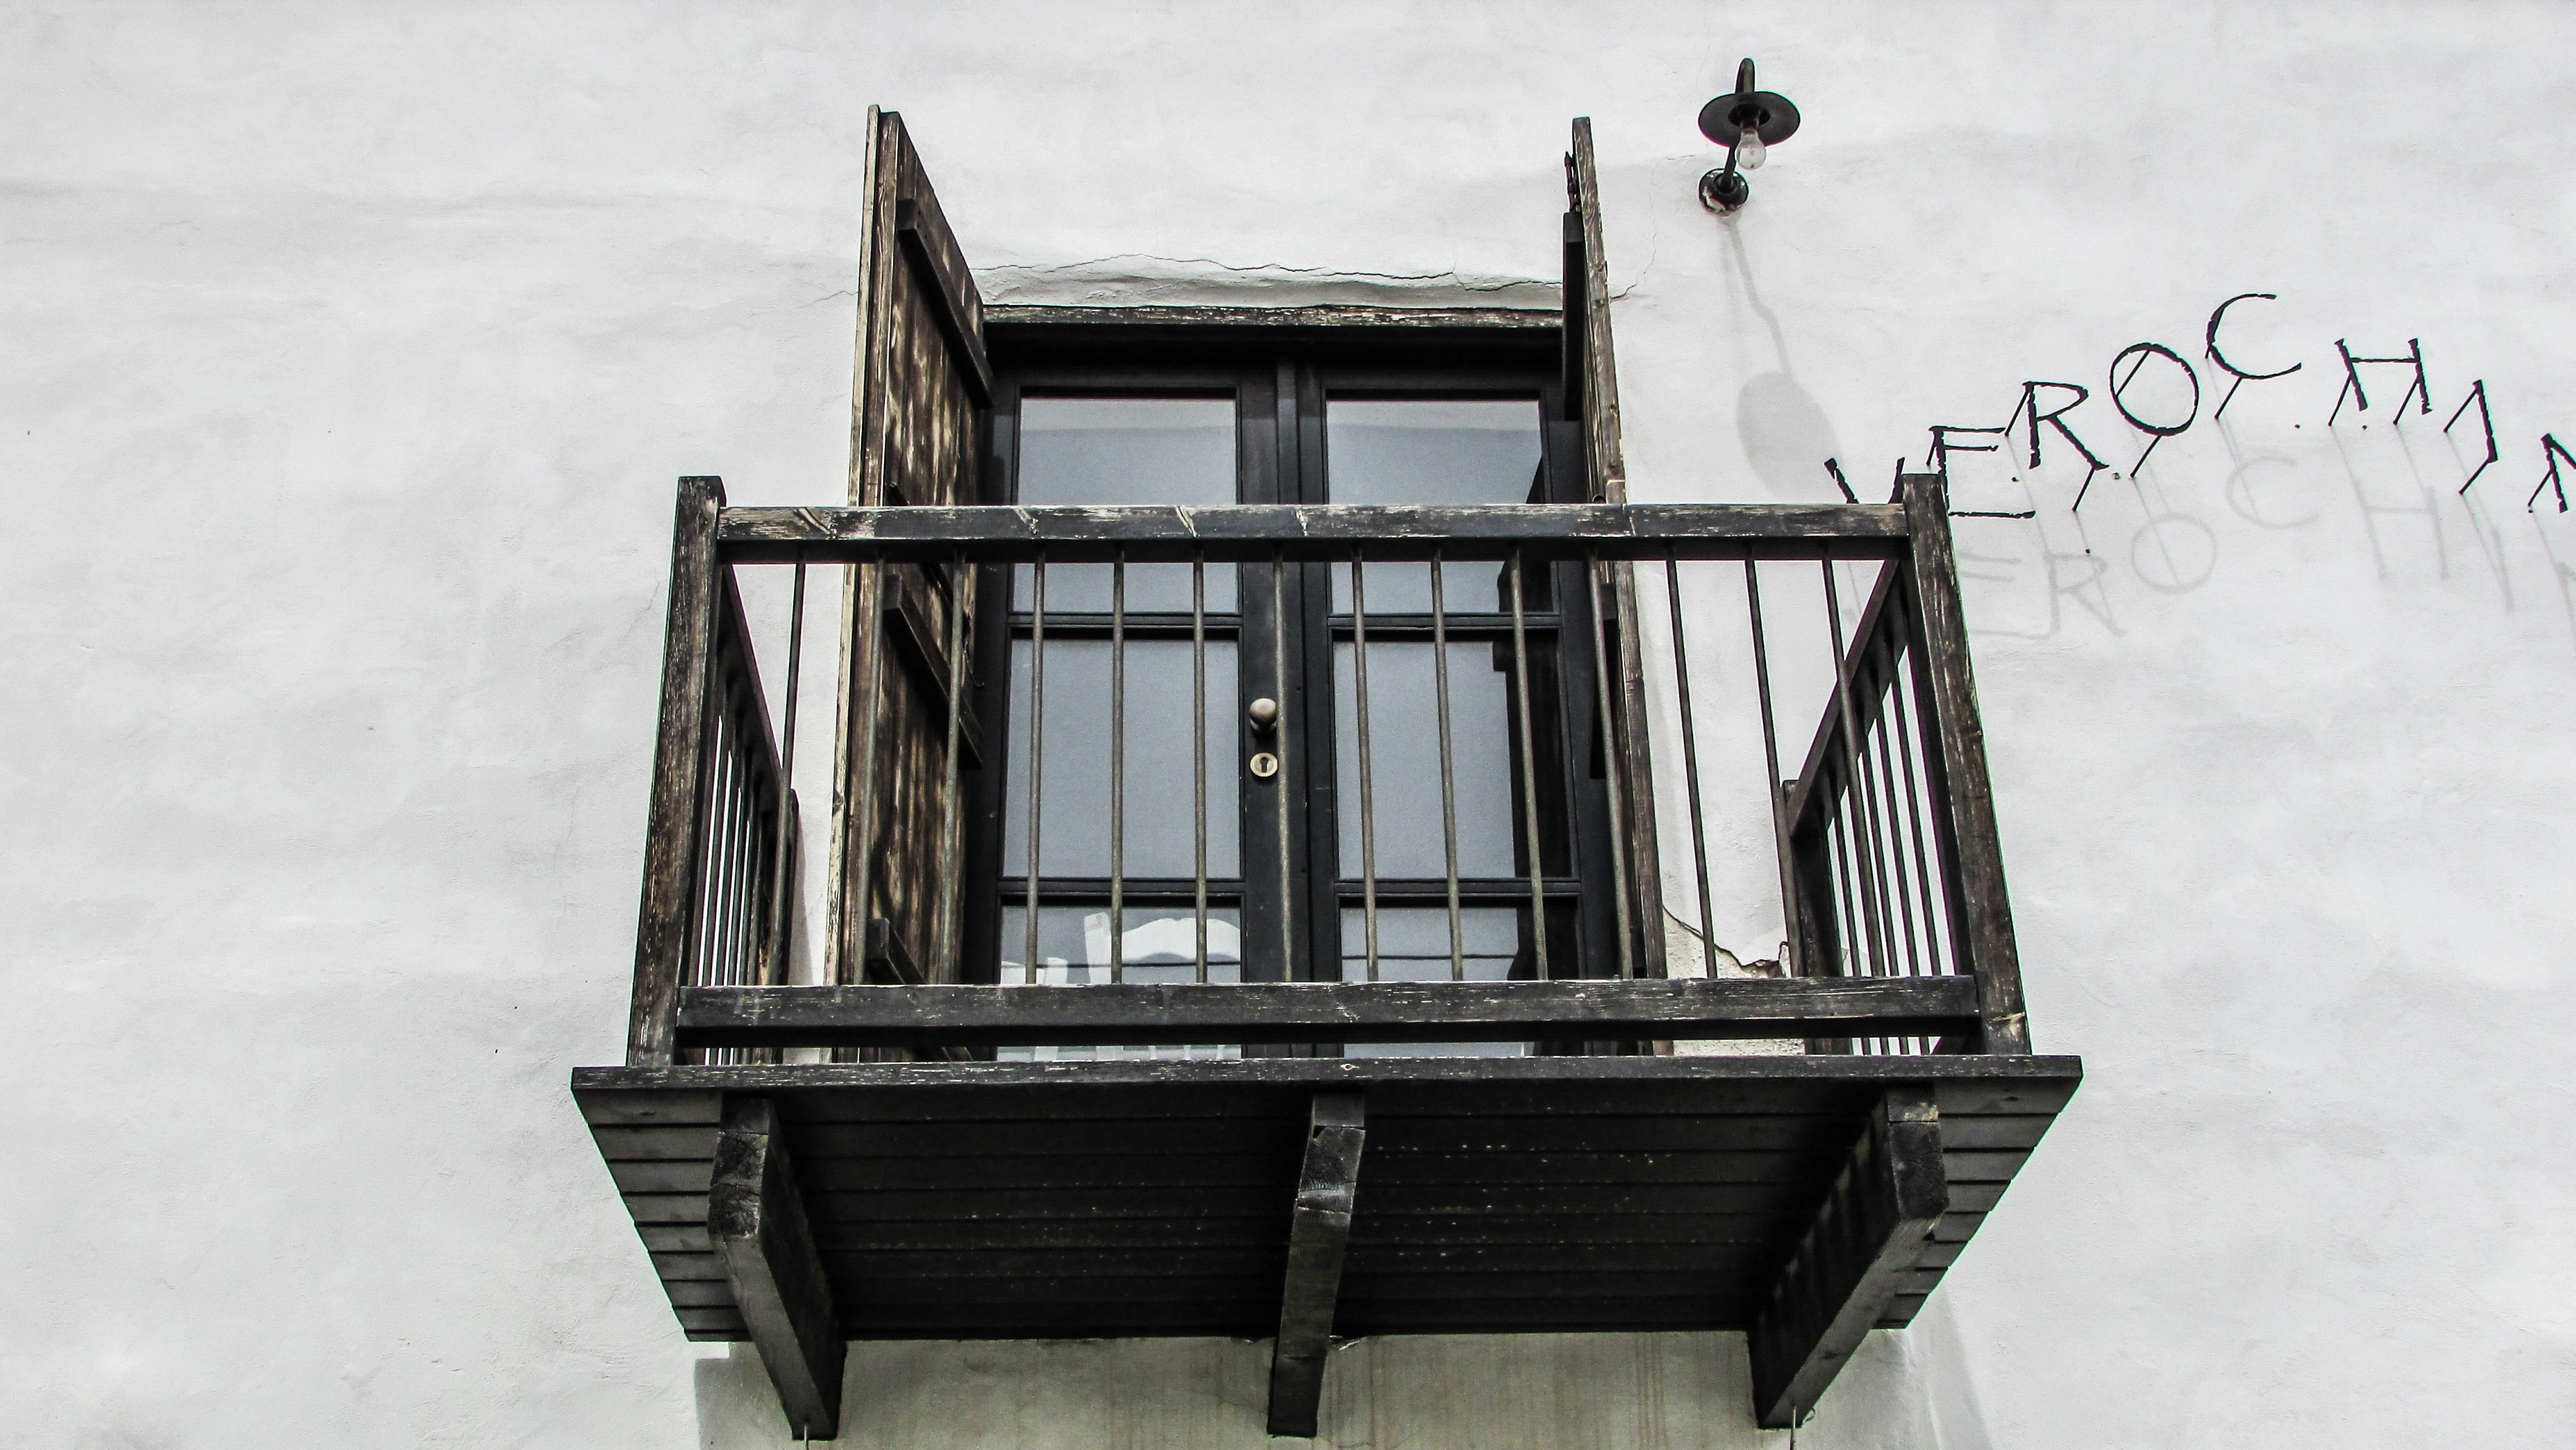
architecture, wood, window, bar, village, balcony, shelf, exterior, furniture, cage, cyprus, oroklini, renovated